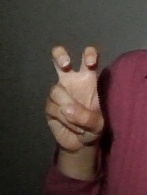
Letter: toot